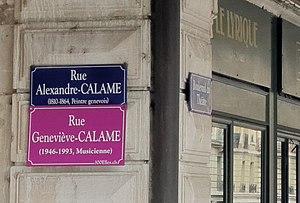
Plaque temporaire de rue apposée dans le cadre du projet 100elles à Genève en 2019
Geneviève Calame, née le 30 décembre 1946 et morte le 8 octobre 1993, est une pianiste, éducatrice et compositrice suisse.